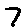
Label: 7